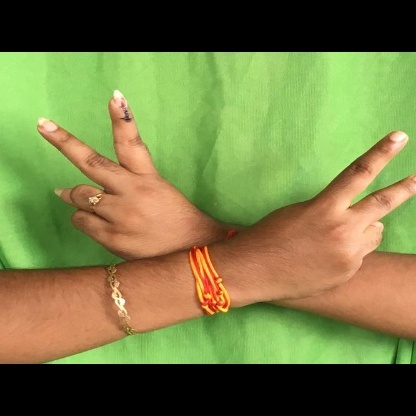
Mudra: Kartariswastika